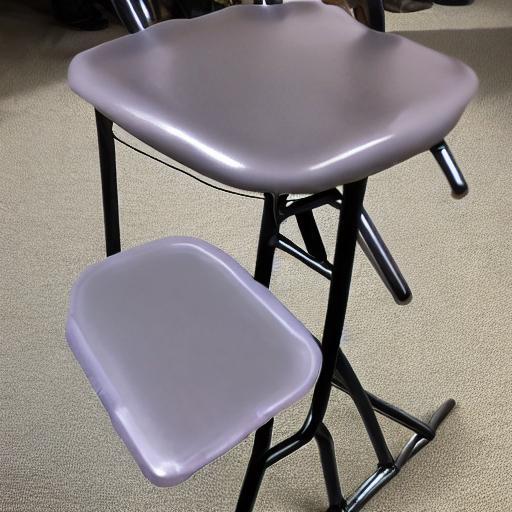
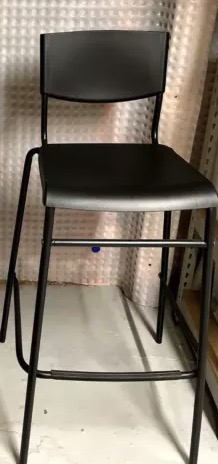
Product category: stool
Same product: no